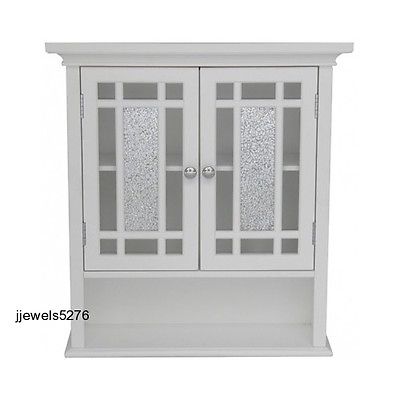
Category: cabinet